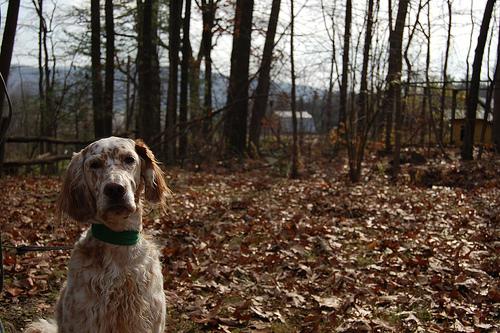
Breed: english setter